Steve Wallach

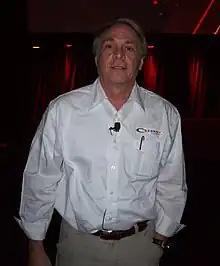
Steve Wallach at "Supercomputing" 2008

Steven "Steve" J. Wallach (born September 1945 in Brooklyn, New York) is an engineer, consultant and technology manager. He is a Seymour Cray Computer Engineering Award recipient.